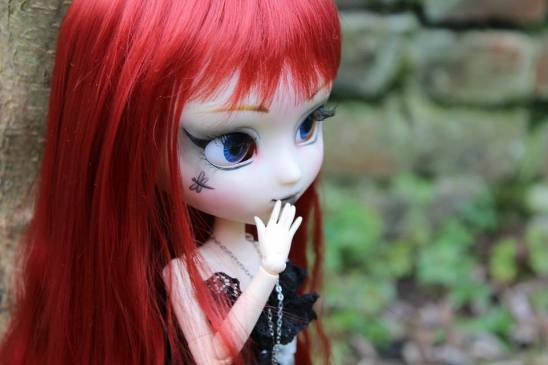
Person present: Yes